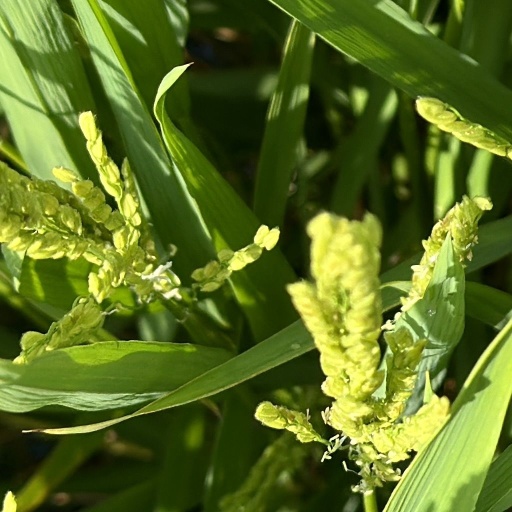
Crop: rice